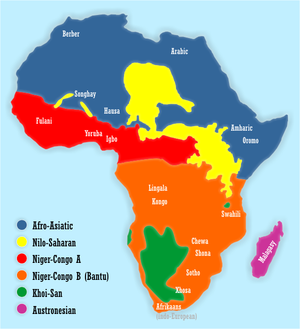
Bantusprog
Kort over Afrika. Bantusprogenes udbredelse er markeret med orange, mens de andre Niger-Congo-sprog vises med rød.
Bantusprogene tales i det sydlige og centrale Afrika. Der er flere hundrede bantusprog, bl.a.